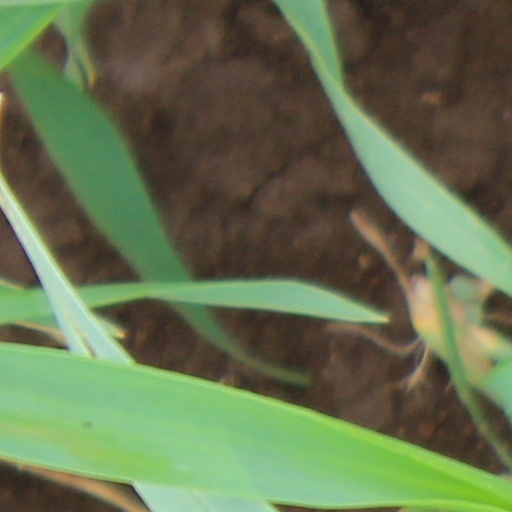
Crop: wheat